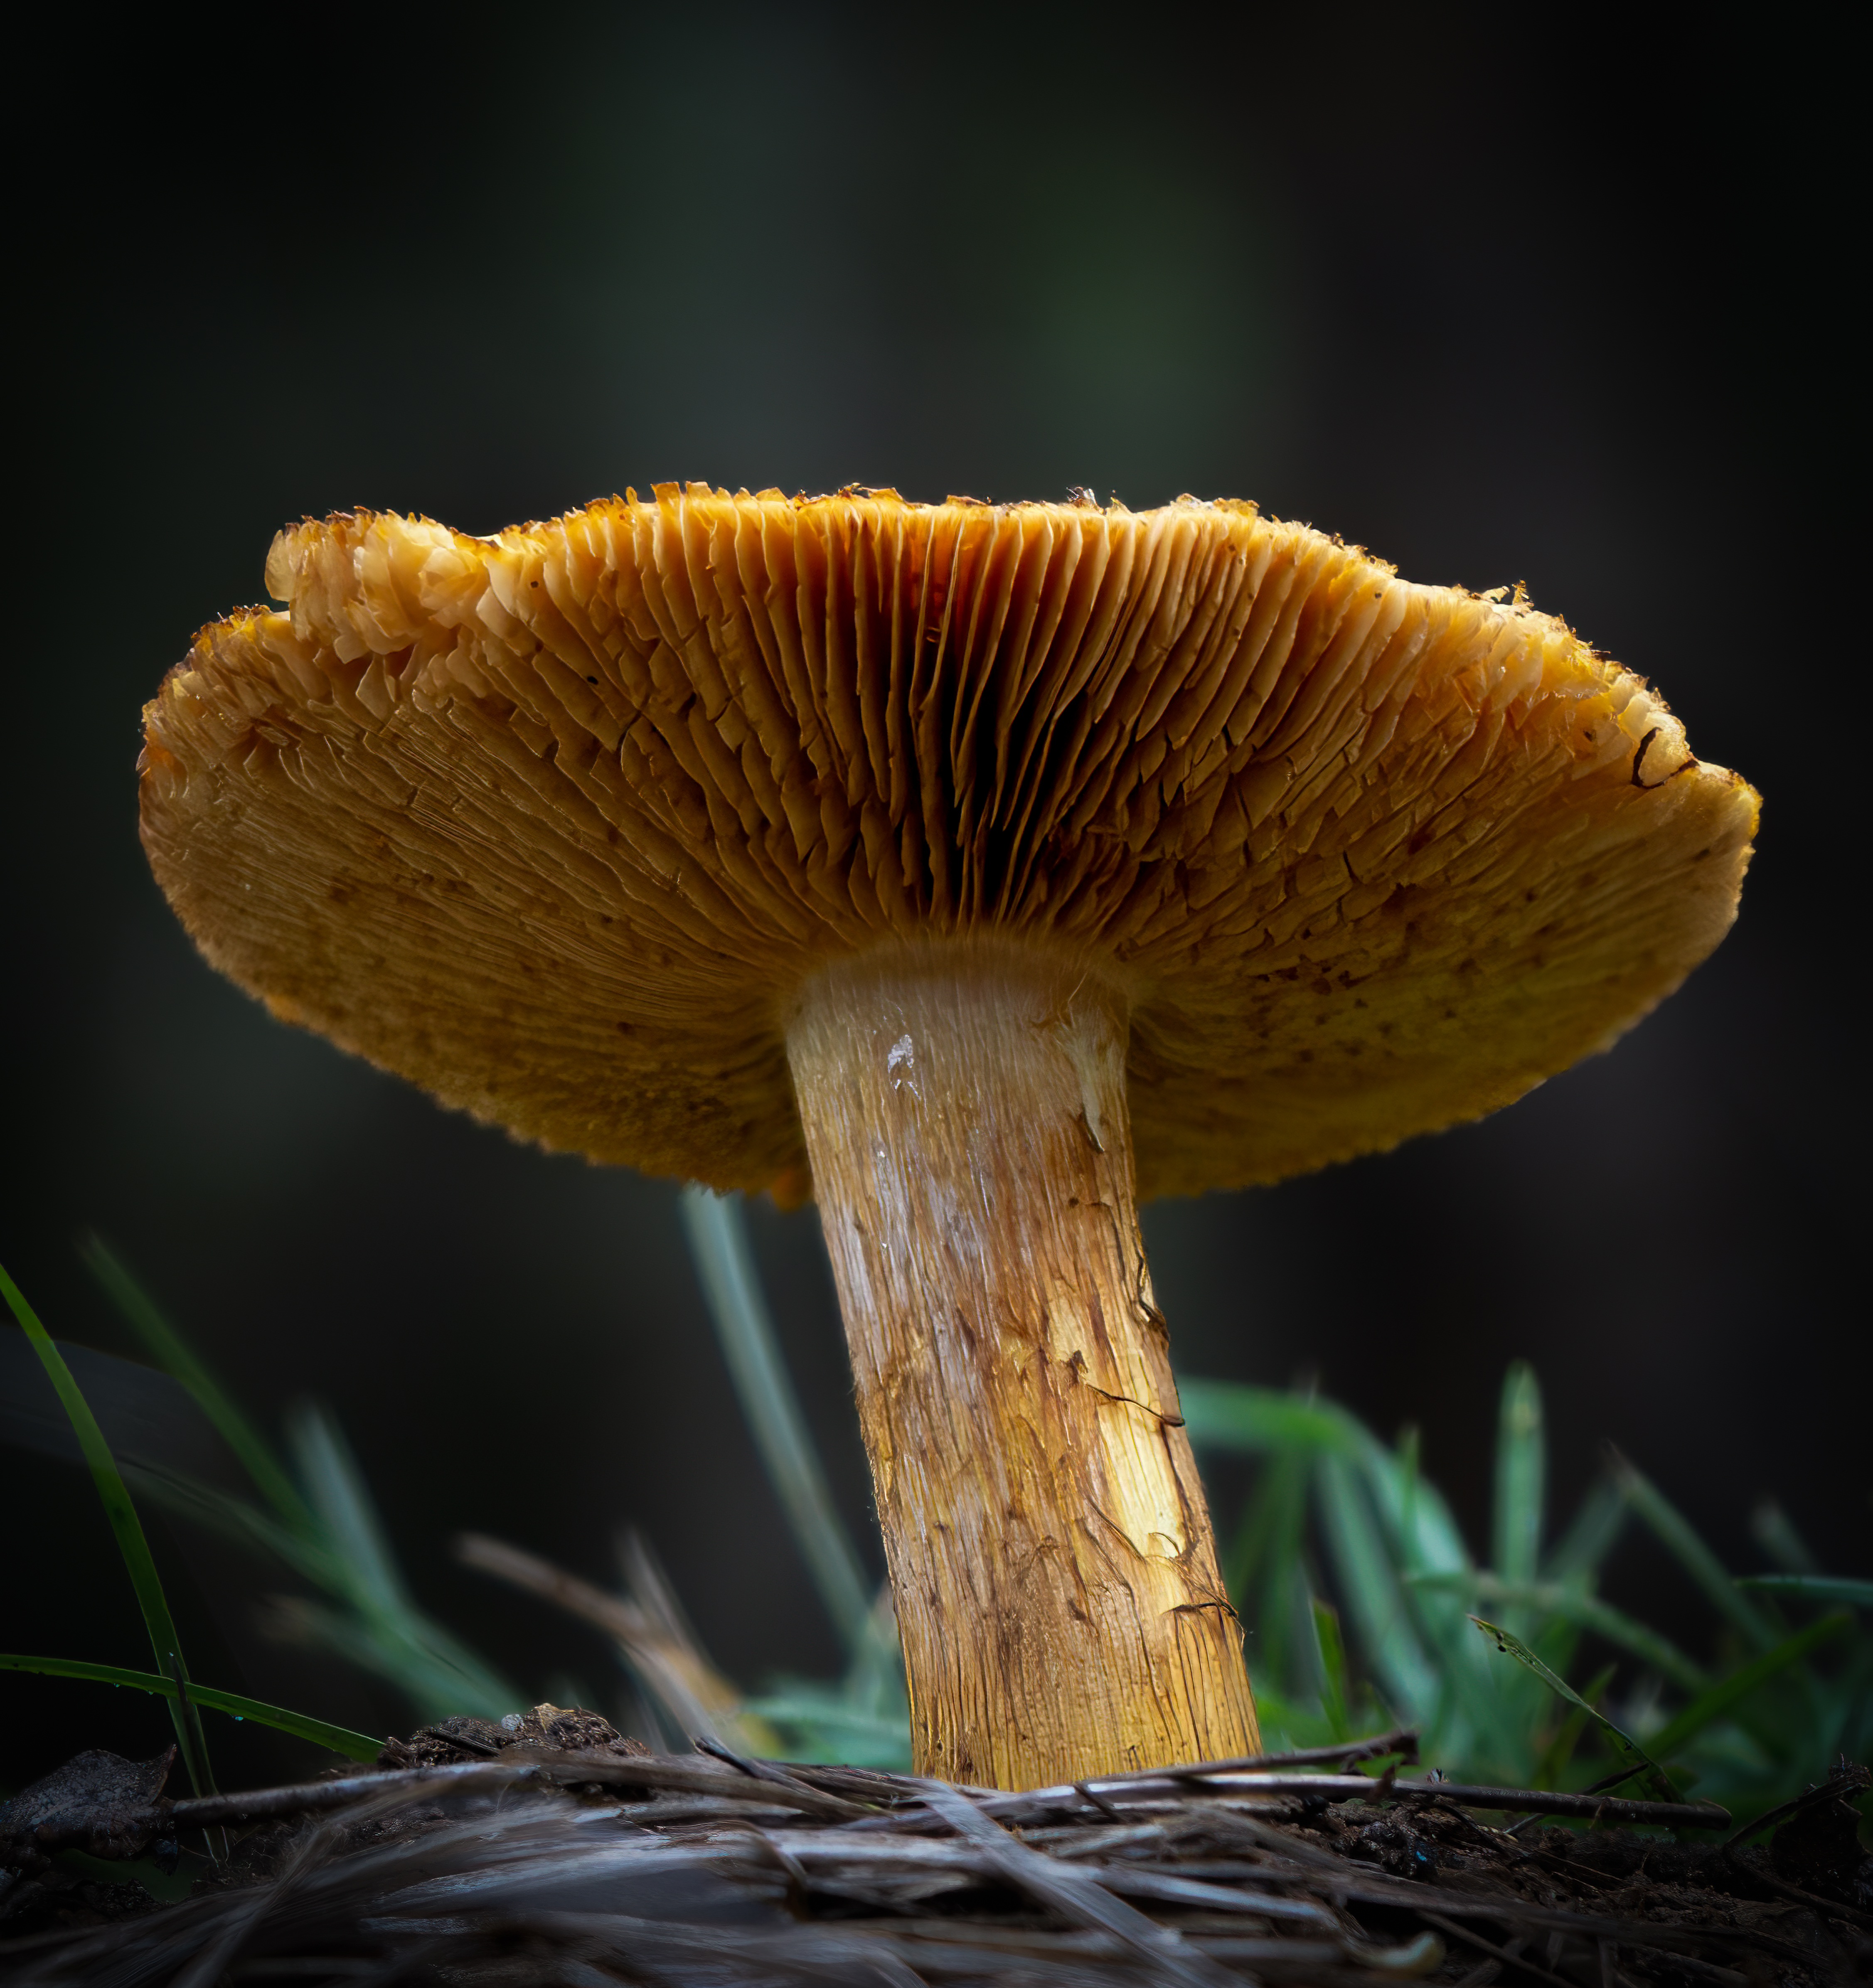
natural, plant, water, mushroom, organism, terrestrial plant, natural landscape, tree, wood, fawn, fungus, trunk, agaricaceae, twig, landscape, groundcover, bolete, grass, edible mushroom, vegetable, medicinal mushroom, wildlife, soil, liquid, russula integra, agaricomycetes, plant stem, macro photography, agaric, still life photography, art